Panchatantra

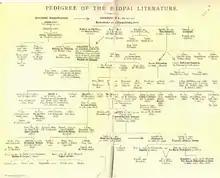
Adaptations and translations from Jacobs (1888); less reliable for early history

An early Western scholar who studied "The Panchatantra" was Dr. Johannes Hertel, who thought the book had a Machiavellian character. Similarly, Edgerton noted that "the so-called 'morals' of the stories have no bearing on morality; they are unmoral, and often immoral. They glorify shrewdness and practical wisdom, in the affairs of life, and especially of politics, of government." Other scholars dismiss this assessment as one-sided, and view the stories as teaching , or proper moral conduct. Also: